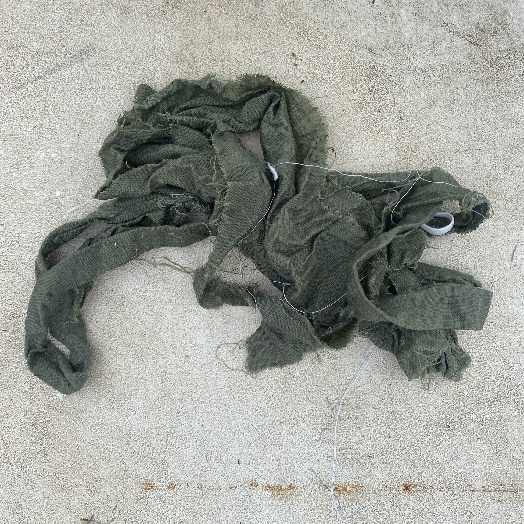
Label: Textile Trash